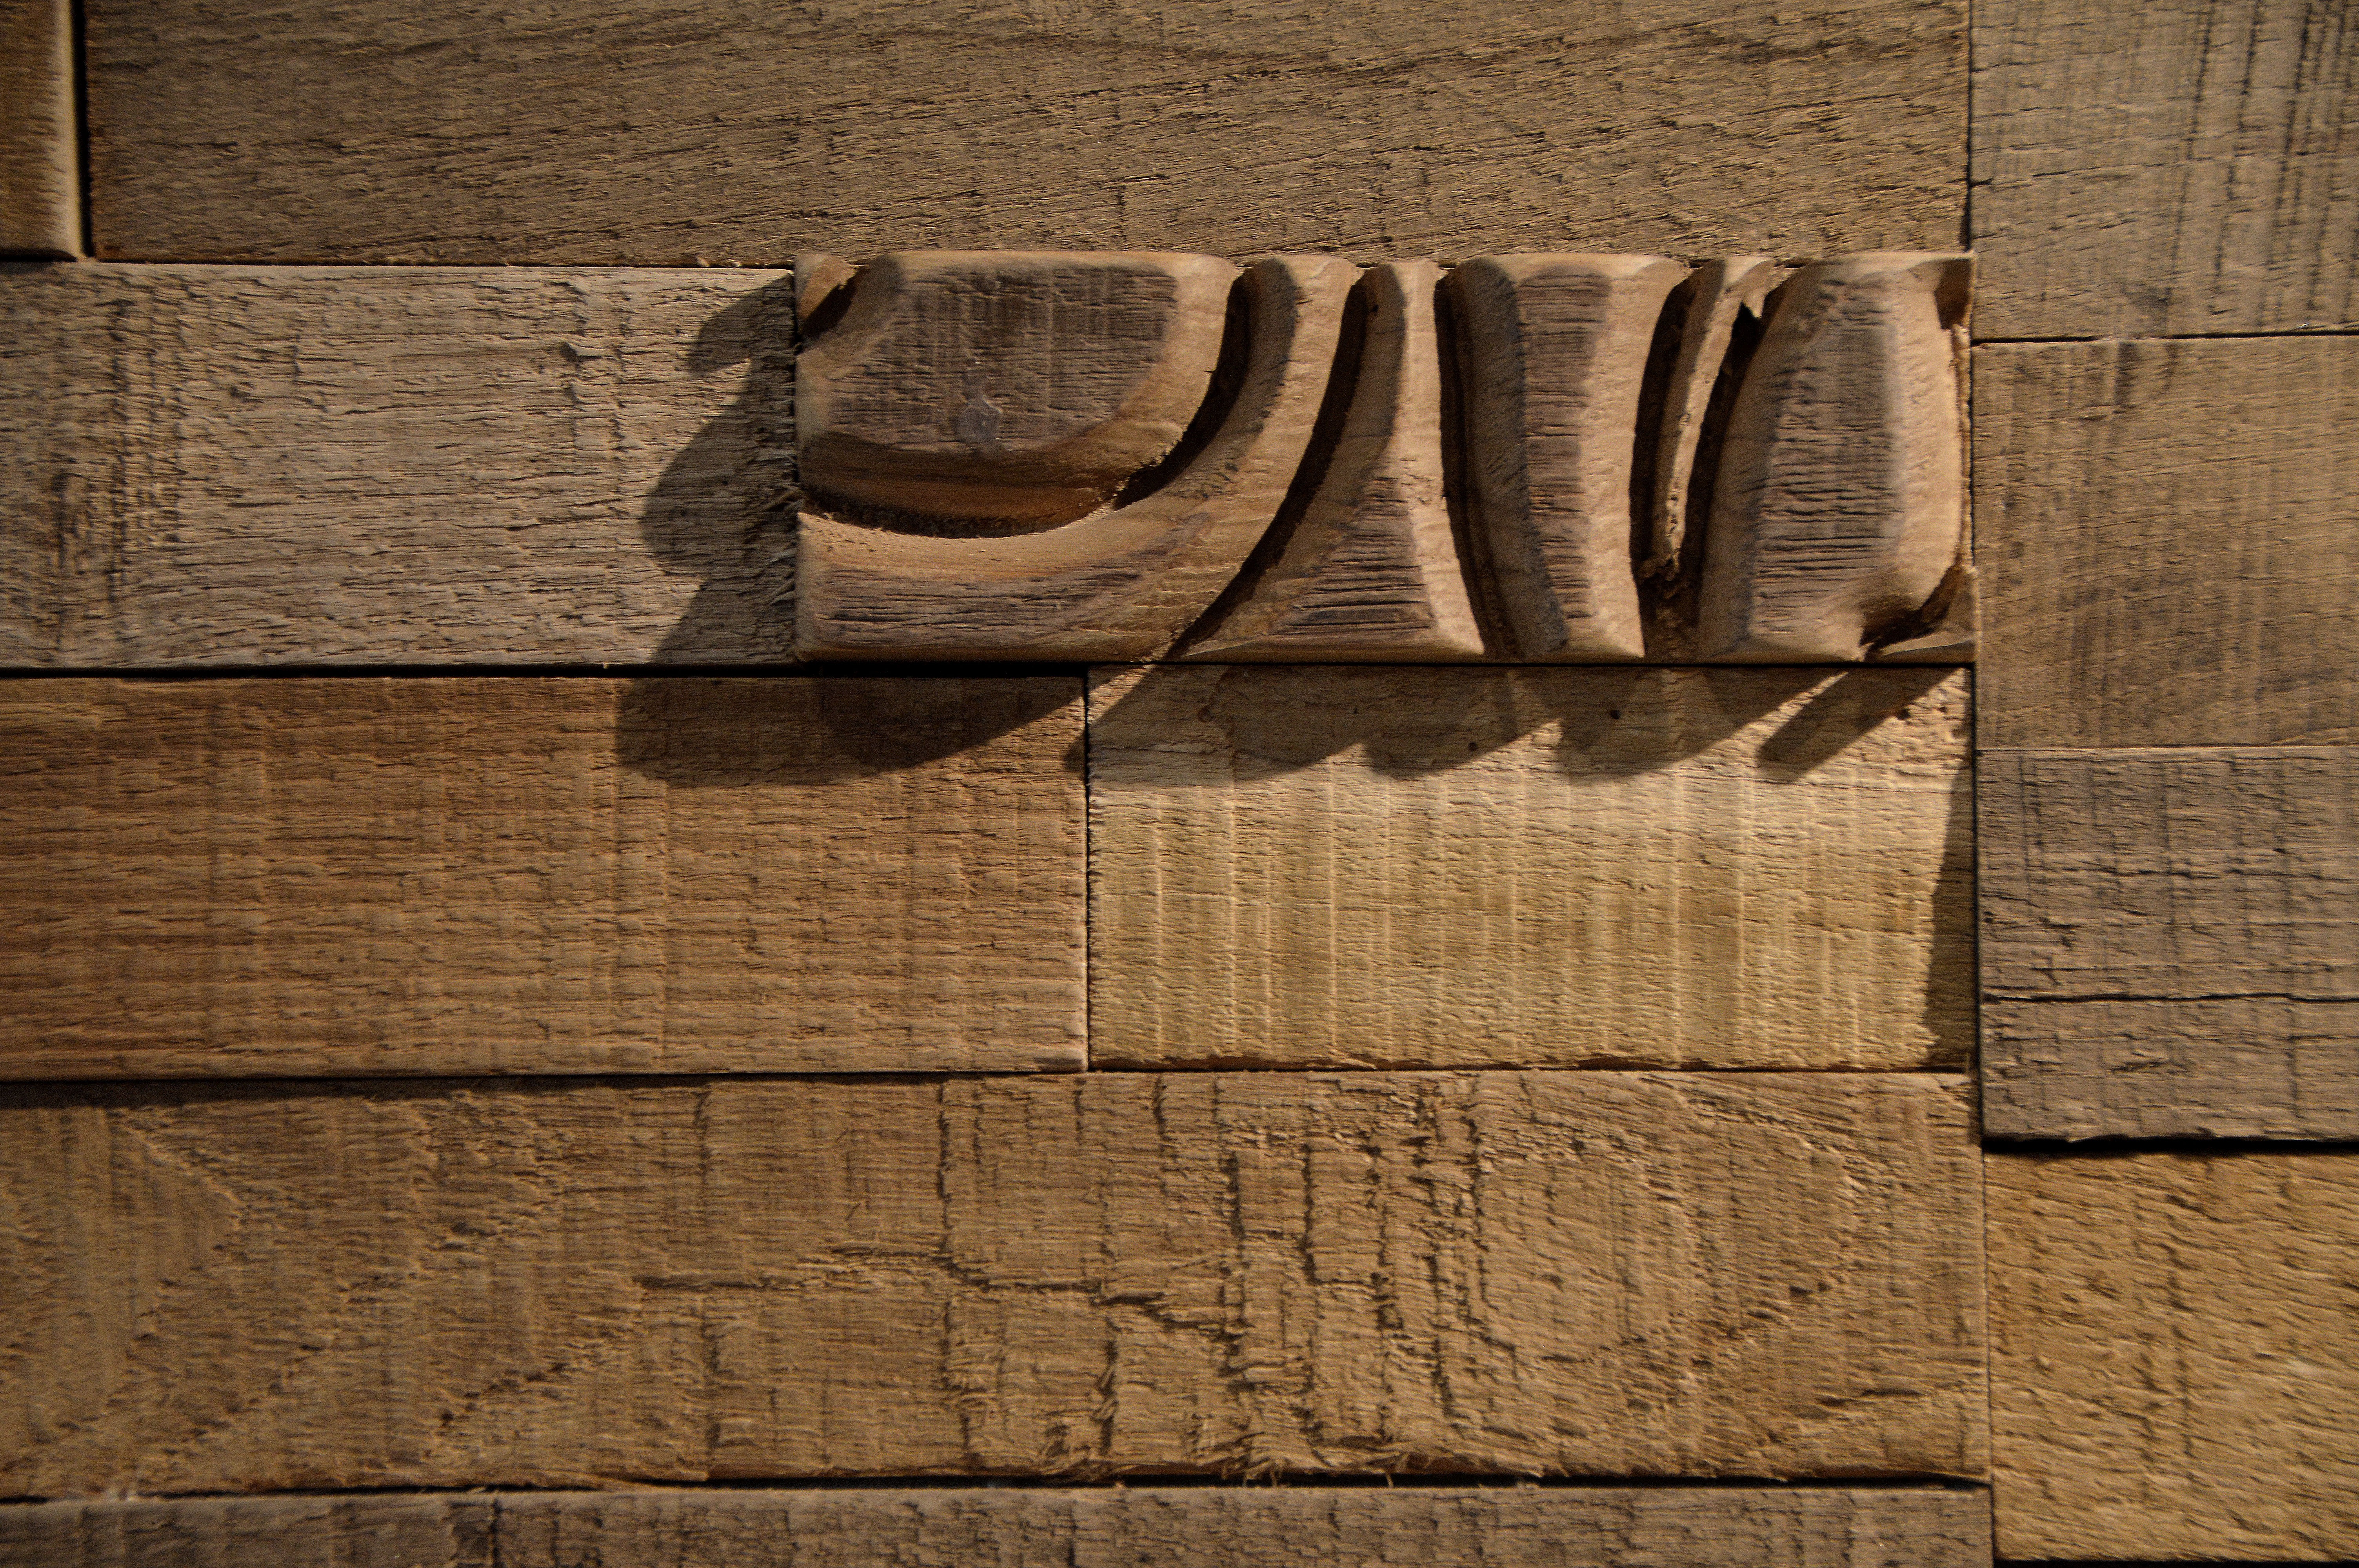
nature, structure, wood, grain, texture, floor, old, wall, pattern, brick, lumber, surface, ornament, weathered, close up, wooden structure, background, design, boards, graphic, carving, textures, relief, material collection, flooring, battens, wood grain, wood structures, shopfitting, innenausbau, washed off, ancient history